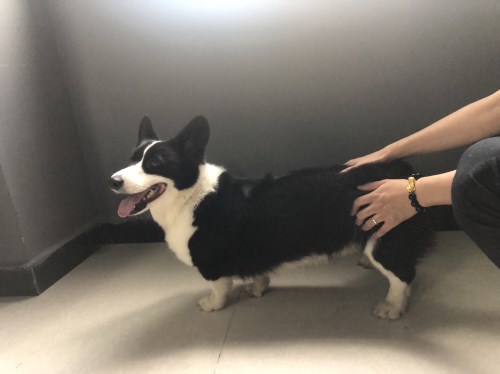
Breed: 2909-n000116-Cardigan